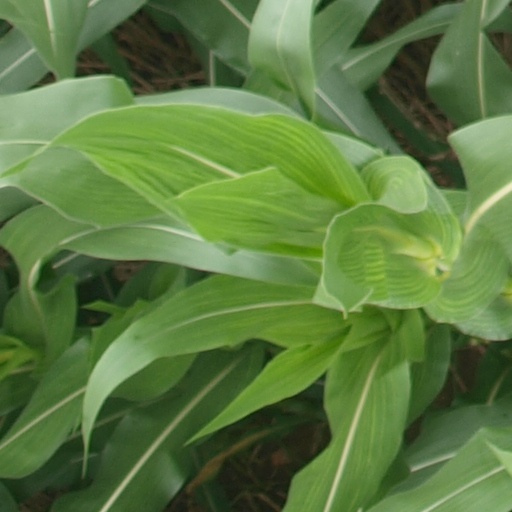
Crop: maize; corn